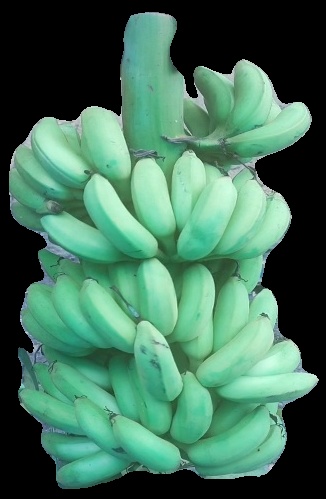
Variety: elakki-bale
Grade: grade2